The Adventure of the Gloria Scott

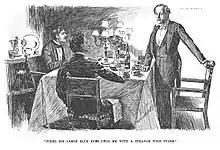
Victor Trevor, Sherlock Holmes, and the elder Mr. Trevor, 1893 illustration by W. H. Hyde in "Harper's Weekly".

In his university days, Holmes spent a month with his friend, Victor Trevor, at Victor's father's estate in Norfolk. While there, Holmes amazed his host, Victor's father, who was a Justice of the Peace and a landowner. He had made his fortune in the goldfields in Australia. One of Holmes's deductions was that the elder Mr. Trevor was once connected with someone with the initials "J. A." whom he wanted to forget. His host then passed out on the table. Holmes had touched a sore spot, and possibly did not believe the old man's explanation once he had come back to himself that J. A. had been an old lover.